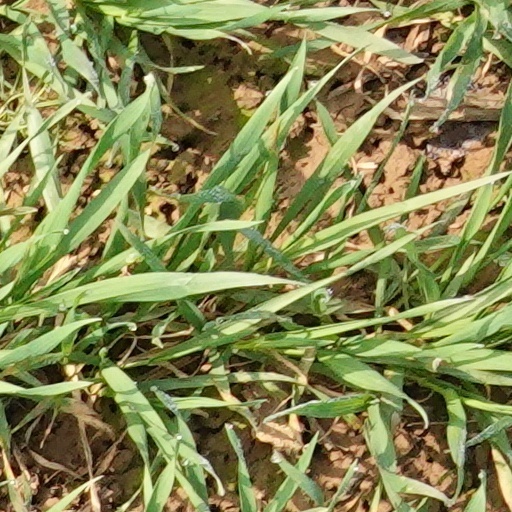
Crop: wheat